The Man Who Came to Dinner

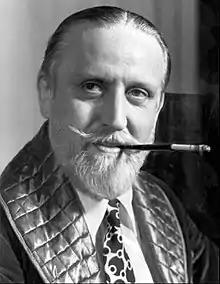
Monty Woolley created the role of Sheridan Whiteside in "The Man Who Came to Dinner"

The play is set in the small town of Mesalia, Ohio in the weeks leading to Christmas in the late 1930s. The famously outlandish New York City radio wit Sheridan Whiteside ('Sherry' to his friends) is invited to dine at the house of the well-to-do factory owner Ernest W. Stanley and his family. But before Whiteside can enter the house, he slips on a patch of ice outside the Stanleys' front door and injures his hip. Confined to the Stanleys' home, Whiteside is looked after by several professionals: Dr. Bradley, the absent-minded town physician, Miss Preen, his frantic nurse, and Maggie Cutler, his faithful secretary.